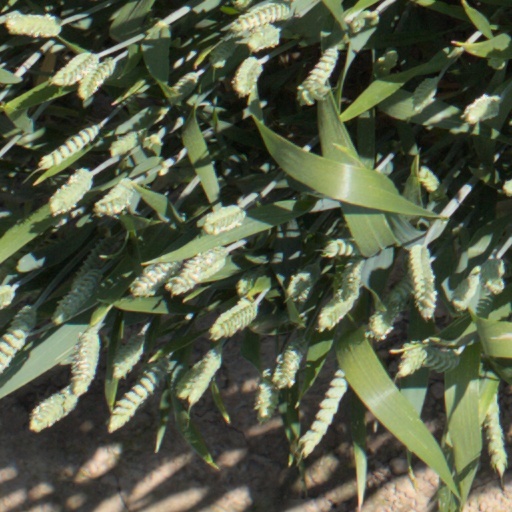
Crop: wheat